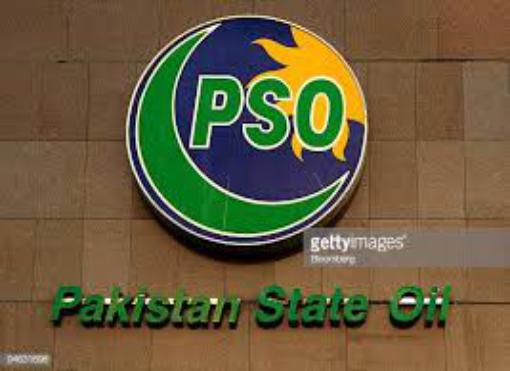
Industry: Transportation